History of Montenegro

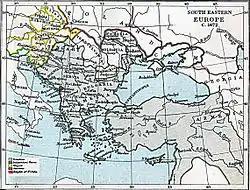
Map of south-eastern Europe ca. 1670, Montenegro is represented in purple dot

Part of today's Montenegro, called Sandžak (which was not historically part of Montenegro until 1912), was under direct Ottoman control from 1498 to 1912, while westernmost part of coastal Montenegro was under Venetian control and the rest of Montenegro was autonomous from 1516, when "Vladika" Vavila was elected as ruler of Montenegro by its clans, and licensed by the Ottoman Empire it became a theocratic state and not secular. Only small town centers like Cetinje and Njegusi were controlled by Ottomans, but mountains and rural area were autonomous and controlled by several Montenegrin clans, which were warrior societies, but paying a special tax to the Ottoman Empire.